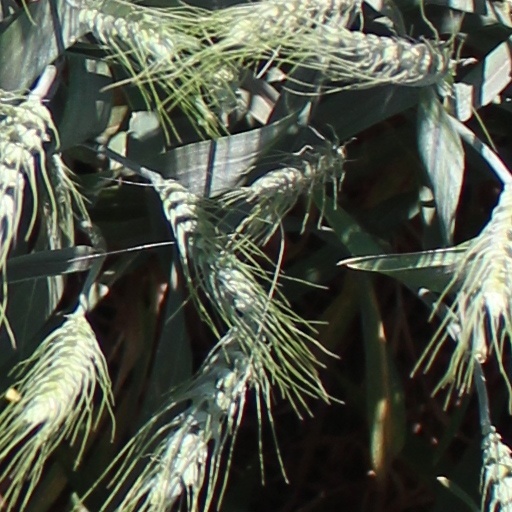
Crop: wheat